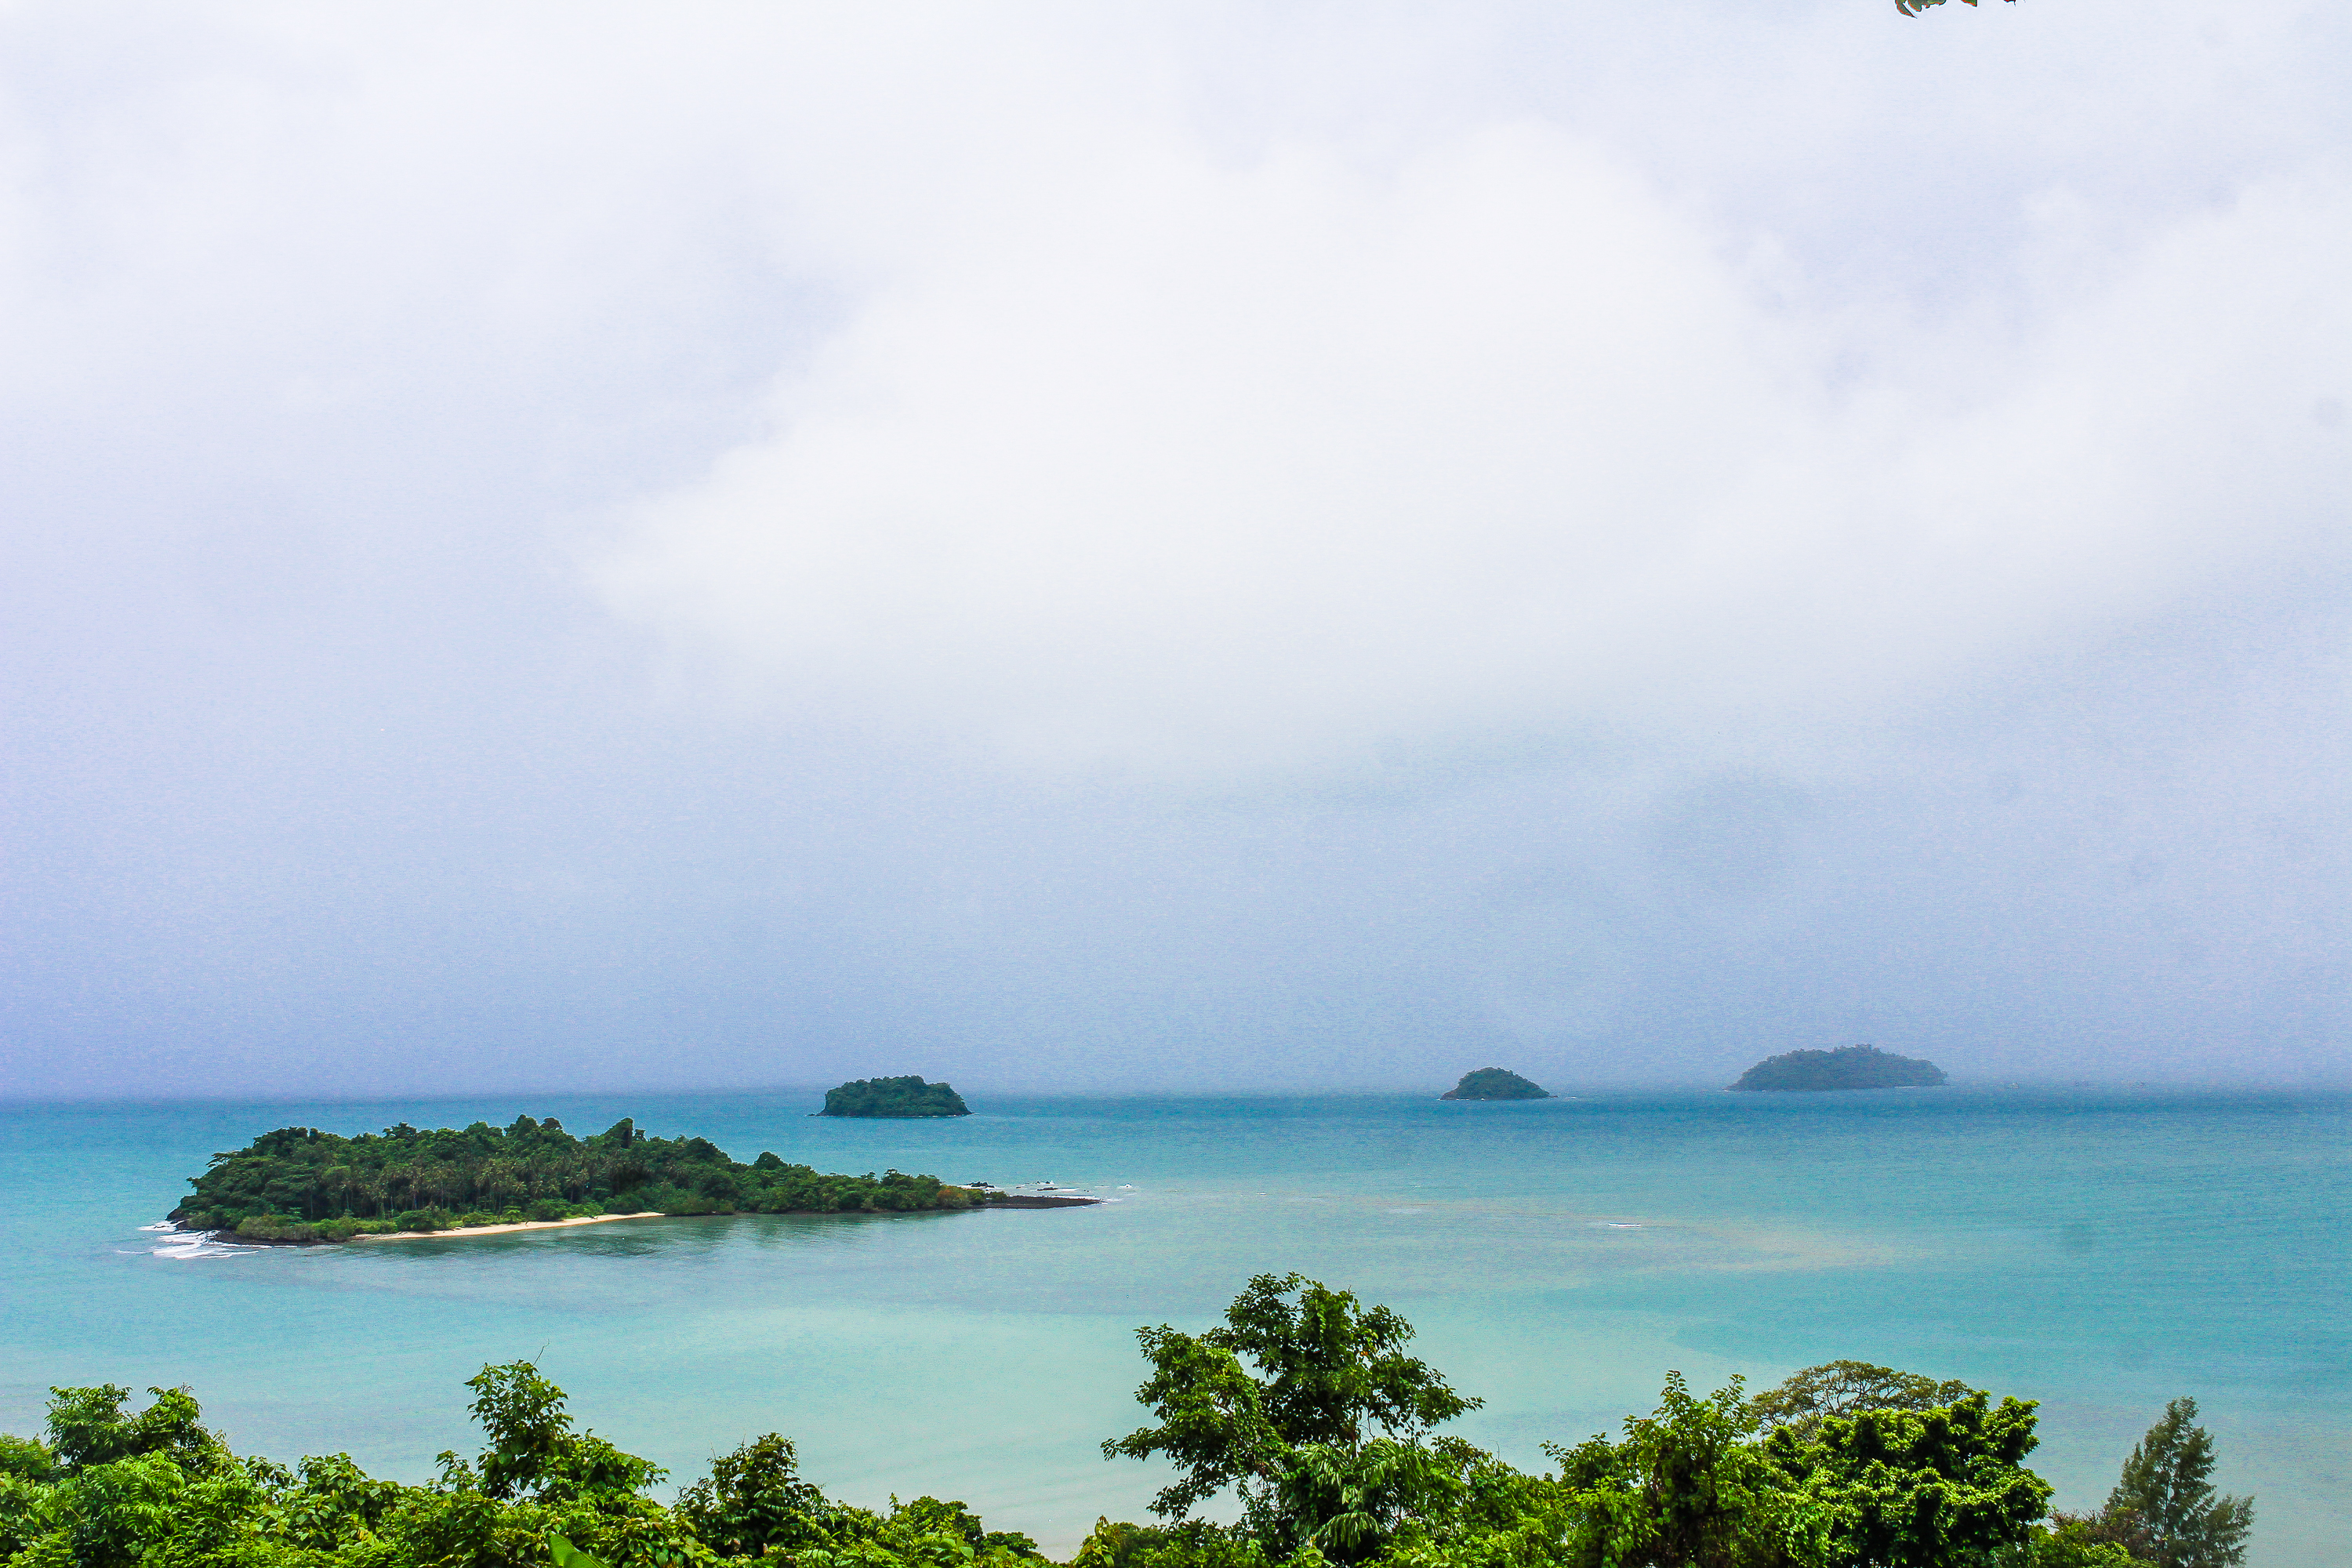
thailand, nature, tropical, sea, island, landscape, travel, ocean, water, blue, paradise, sky, beach, tree, summer, resort, chang, asia, sunny, green, relax, nobody, exotic, palm, tourism, beautiful, koh, coast, vacation, coastal and oceanic landforms, tropics, horizon, promontory, islet, shore, cloud, bay, calm, headland, cape, lagoon, mount scenery